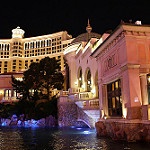
Label: buildings